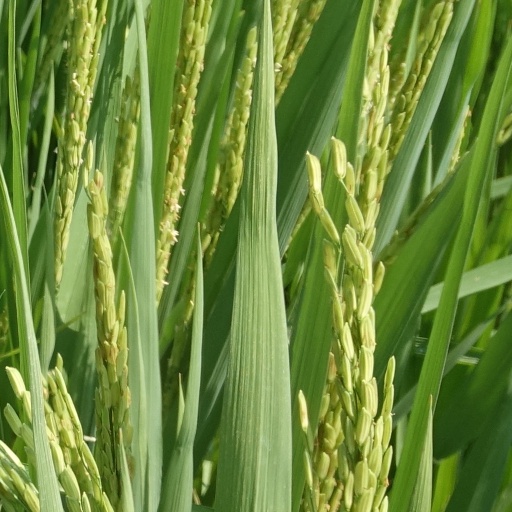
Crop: rice